NZASM 18 Tonner 0-6-0ST

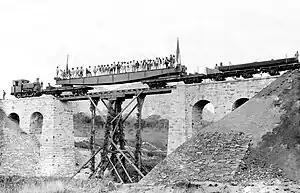
18 Tonner at work during the construction of the Brinkspruit bridge

From the Mozambique end, the bridge across the Komati river was only completed in July 1891, Nelspruit was only reached in June 1892, Waterval Boven two years later in June 1894 and the link-up with Pretoria was only completed at Balmoral in October 1894, more than four years after the 18 Tonners entered service.